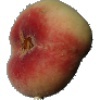
Label: Peach Flat 1